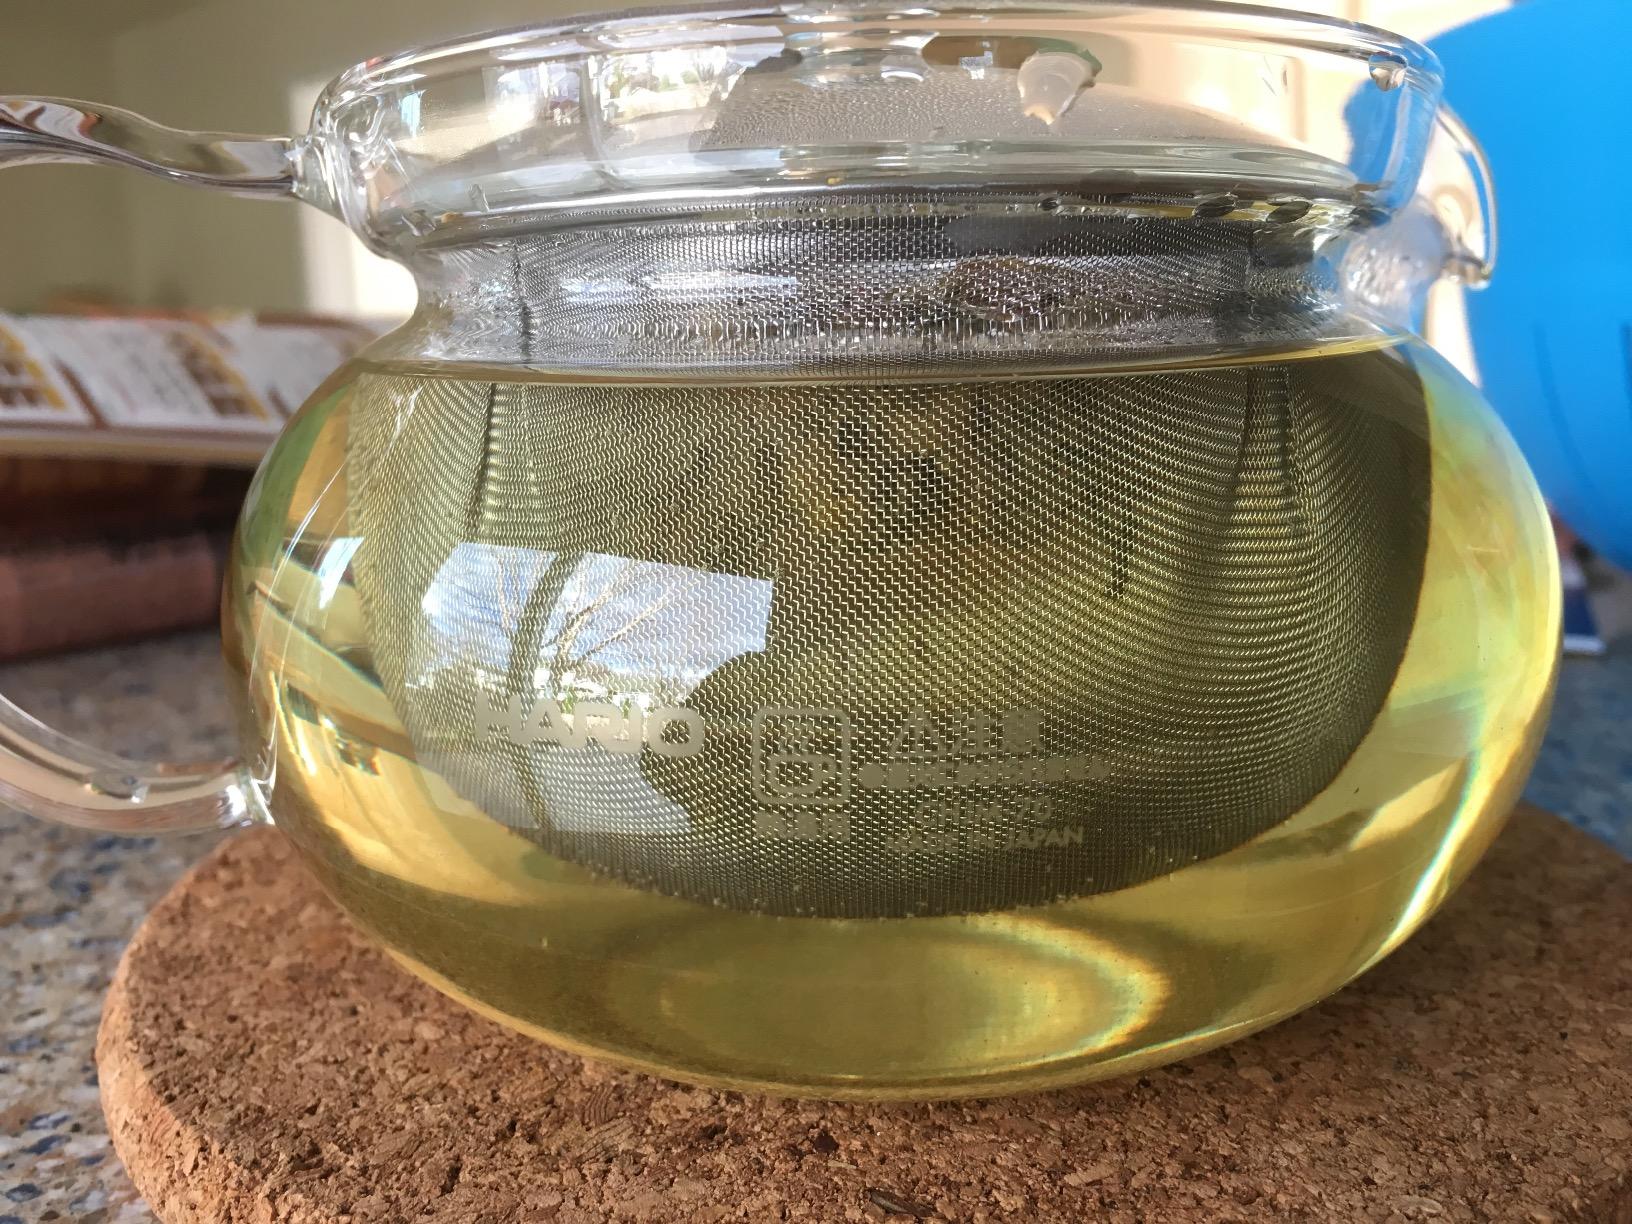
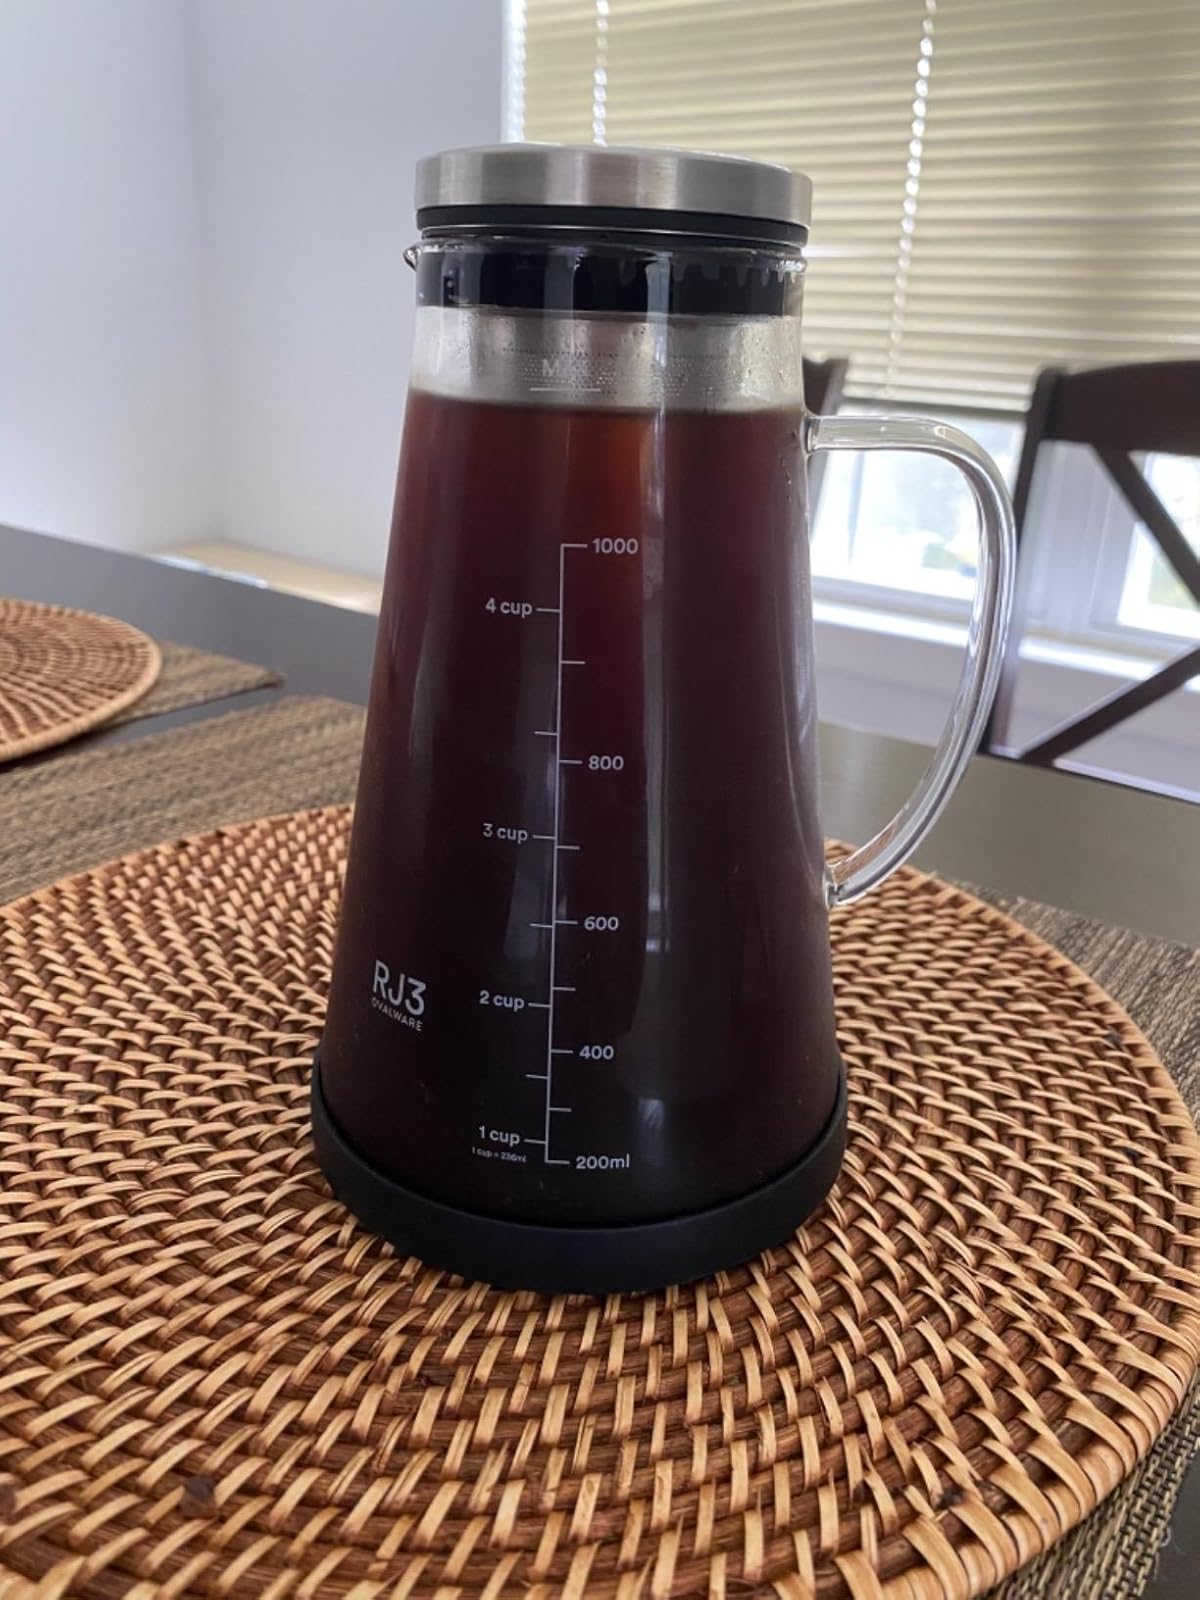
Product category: items_tea
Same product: no